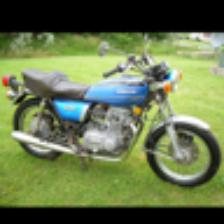
Label: NonHuman